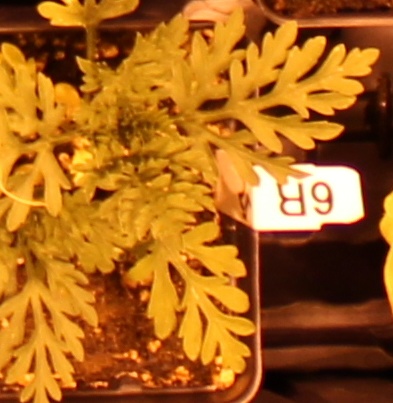
Label: Ragweed